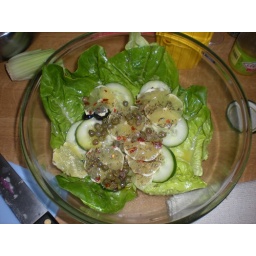
zingy lemons in bowl of leaves